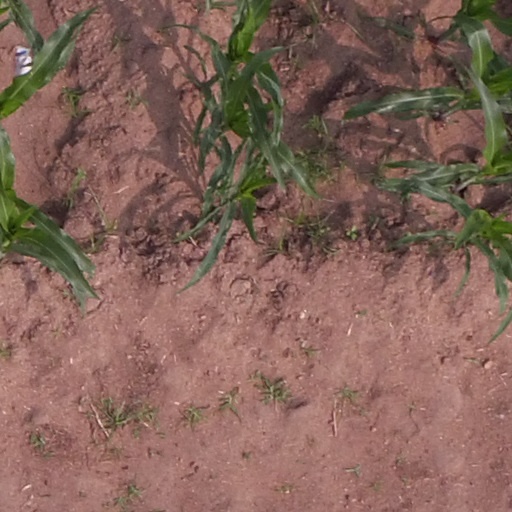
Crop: maize; corn